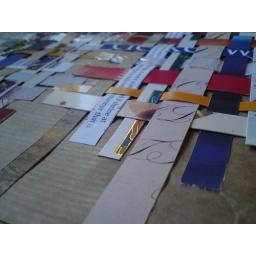
Recycling old Christmas cards and other colourful paper bags etc... Weaving strips and machine sewing over the top.